André Baruch

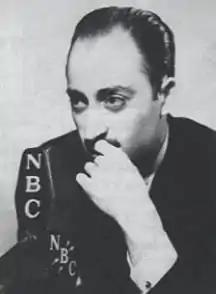

André Baruch (August 20, 1908 – September 15, 1991) was a French-American film narrator, radio announcer, news commentator, talk show host, disc jockey and sportscaster. He hosted radio programs from the 1940s to the 1980s with Bea Wain, his wife.